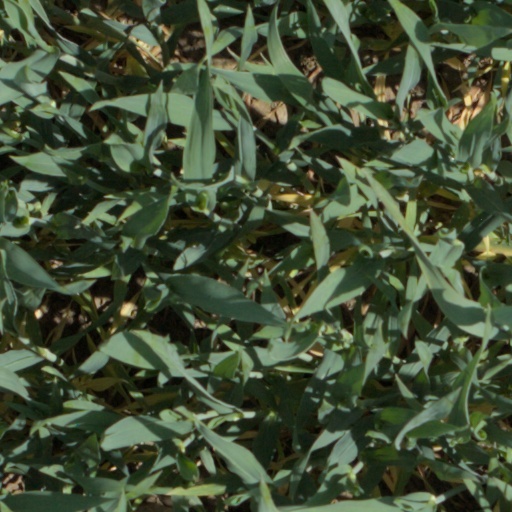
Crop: wheat